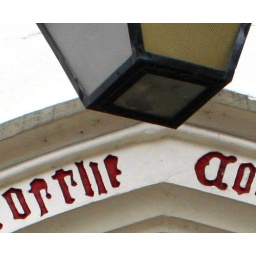
The old Grammar School building in Burbage Rd SE21, linked with the original Dulwich College buildings in Dulwich Village